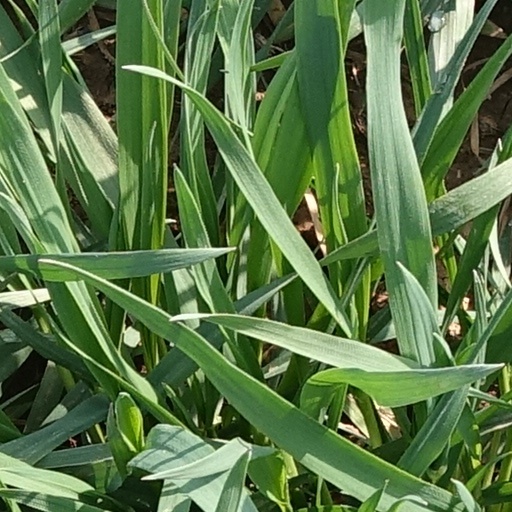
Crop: wheat